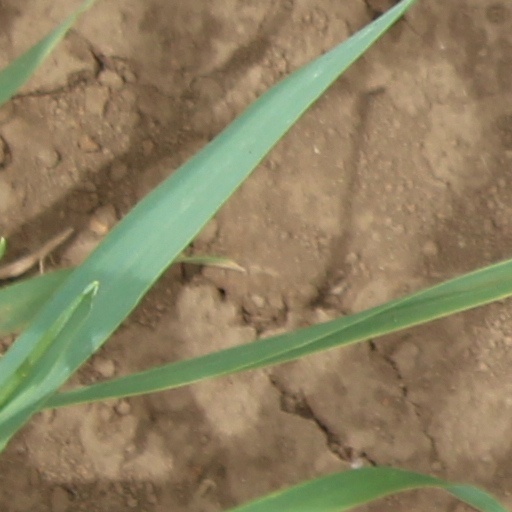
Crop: wheat